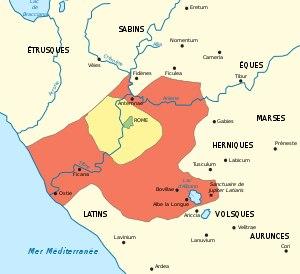
Les traités entre Rome et Carthage sont essentiels pour comprendre les relations entre les deux cités de la Méditerranée occidentale, mais aussi avec les Grecs de Sicile et de l'Italie grecque, où Syracuse est la dernière ville hellénisée de la zone.
Cette page concerne l'année 500 av. J.-C. du calendrier julien proleptique.